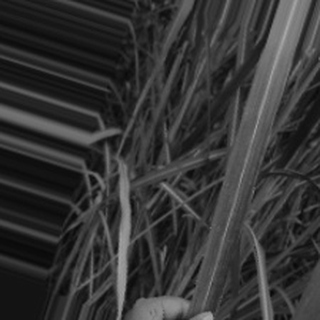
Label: sugarcane_bacterial_blight